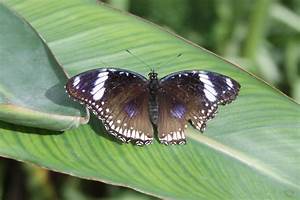
Label: farfalla